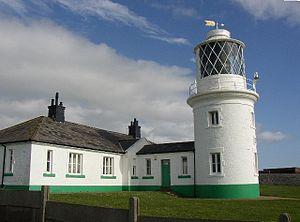
Le phare de St Bees est un phare situé sur St Bees Head proche du village de St Bees district non métropolitain de Copeland, dans le comté du Cumbria en Angleterre.